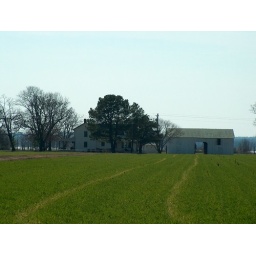
The little house by the river